Princedom of San Donato

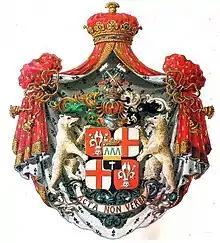
Coat of arms of the Princes of San Donato

The Principality of San Donato was created by Leopold II, Grand Duke of Tuscany, for the Italophile member of the Russian nobility, Anatoly Nikolaievich Demidov in 1840, so that Demidov could marry Mathilde Bonaparte, niece of Napoleon, without her losing the title of "Princess".